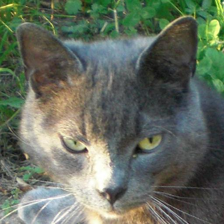
Label: animals